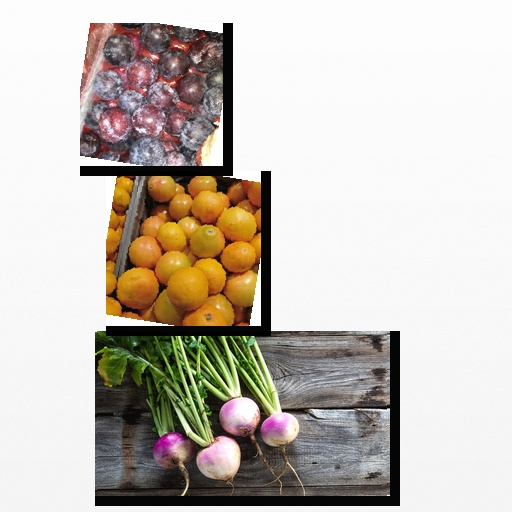
Food items: turnip, plum, red_grapefruit